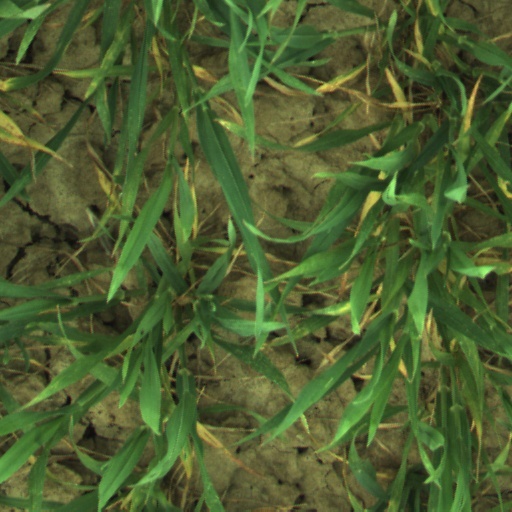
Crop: wheat